Indigenous Aryanism

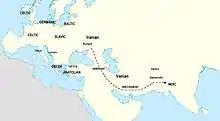
Indo-Iranian migrations according to Kazanas.

Michael Witzel identifies three major types of "Indigenous Aryans" scenarios: